Edobashi Station

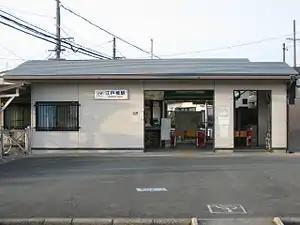
Edobashi Station

:""Edobashi Station" may also refer to Tokyo subway Nihombashi Station on Toei Asakusa Line, named "Edobashi" 1963 to 1989."